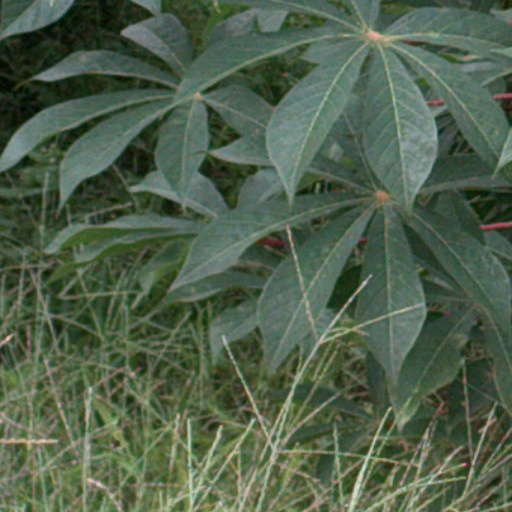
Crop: cassava